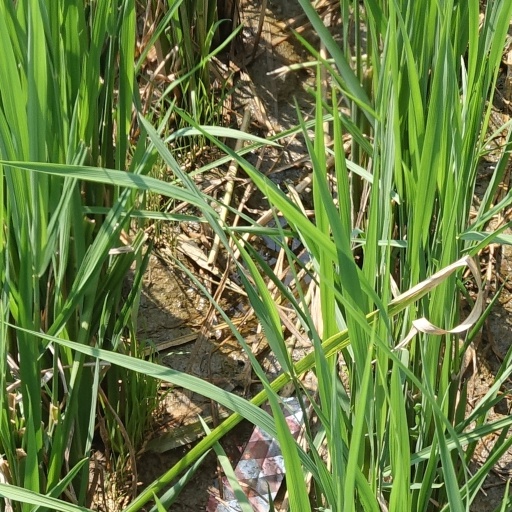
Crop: rice